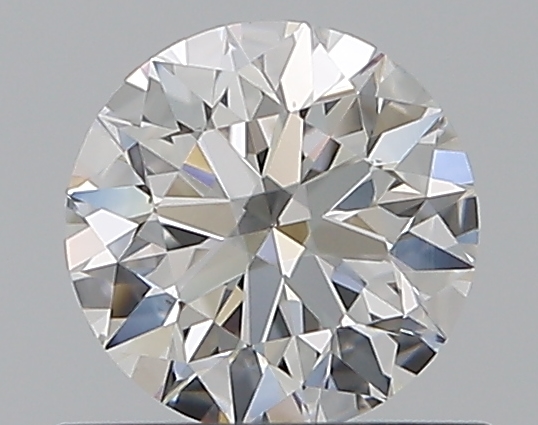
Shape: round
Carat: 0.53
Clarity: VS2
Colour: E
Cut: EX
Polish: EX
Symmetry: EX
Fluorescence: N
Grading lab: GIA
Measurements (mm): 5.17 x 5.18 x 3.22